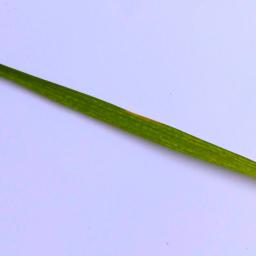
Label: Rice___Healthy